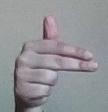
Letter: ghain